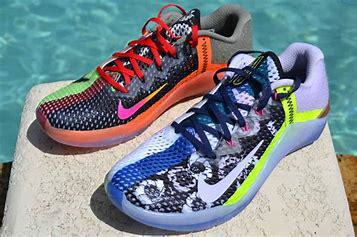
Brand: Nike
Model: Metcon 6